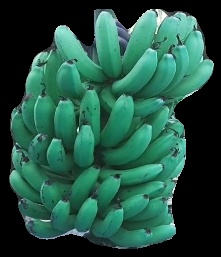
Variety: pachbale
Grade: grade3